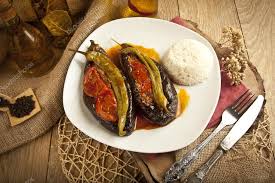
Yemek: karniyarik